Maserati Levante

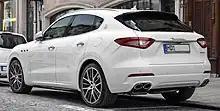
Rear view

By 2018, a 560 horsepower V8 was planned to be added. Subsequently, two V8 models were announced in 2018: the 590 horsepower Trofeo, followed by the 550 horsepower GTS. The Levante gains an eight speed ZF automatic transmission from the sixth generation Maserati Quattroporte.